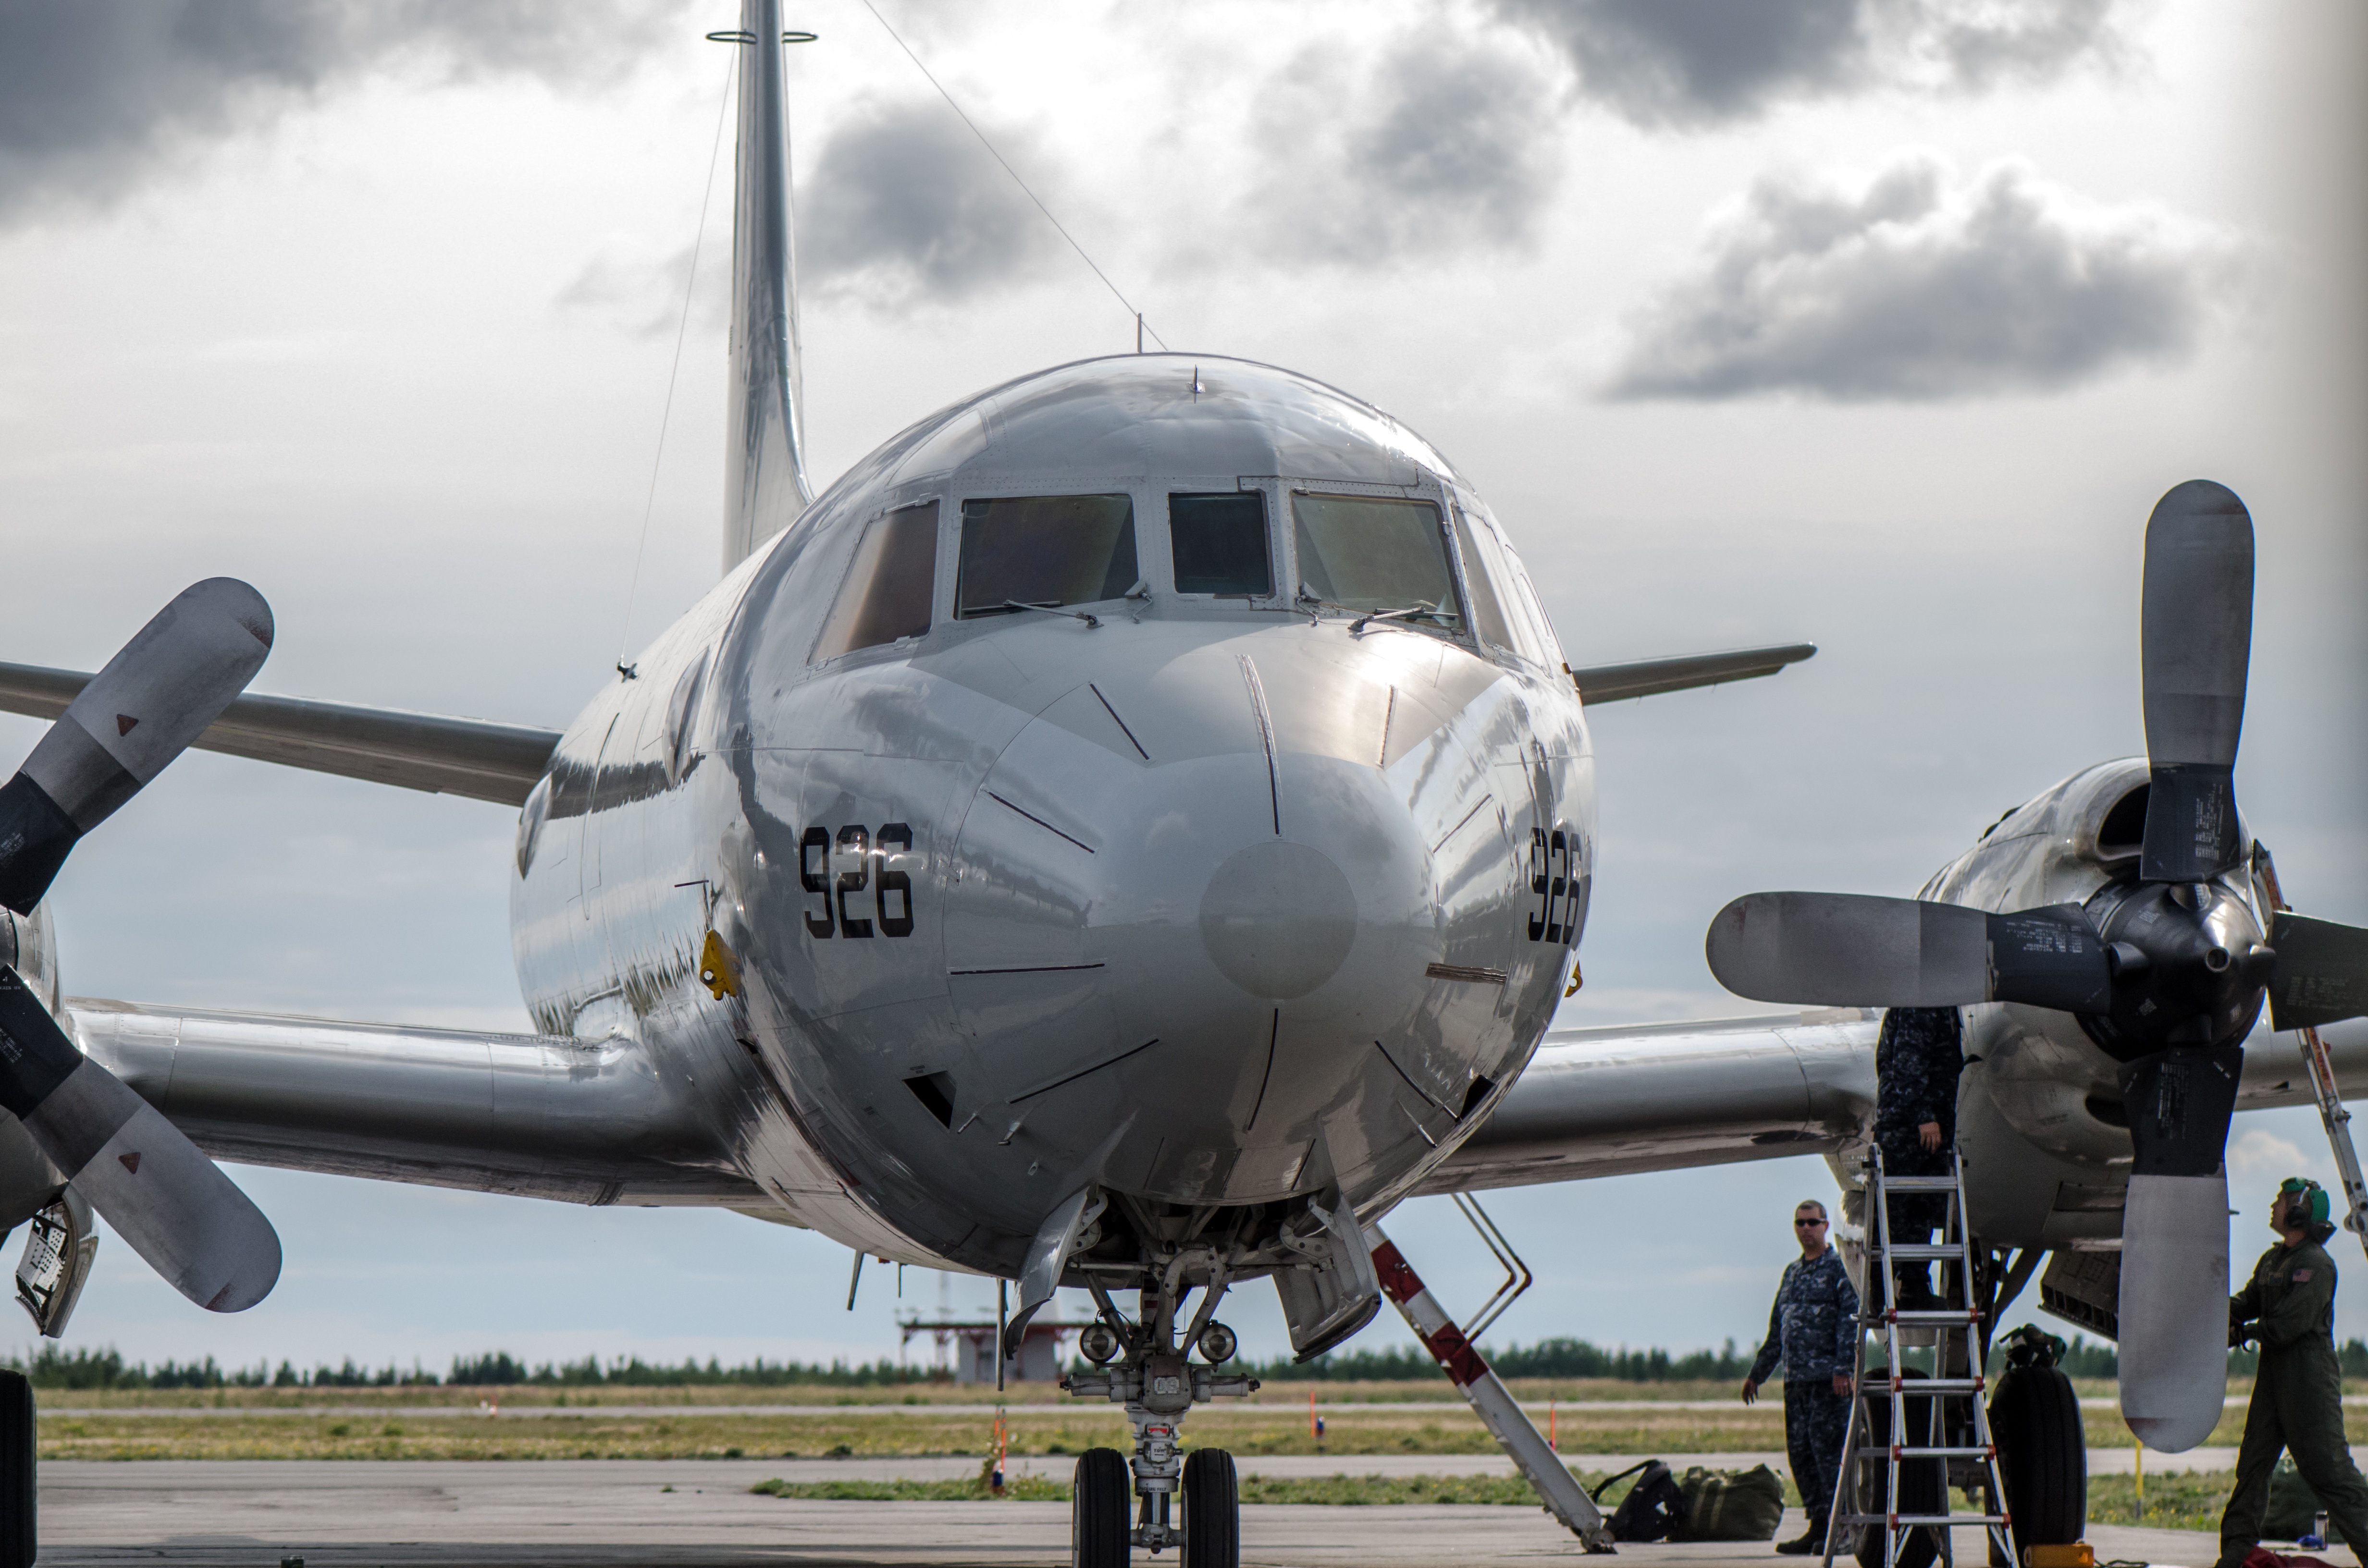
airplane, aircraft, military, vehicle, airline, aviation, flight, airliner, bomber, orion, air show, air force, military aircraft, atmosphere of earth, aerospace engineering, aircraft engine, propeller driven aircraft, military transport aircraft, p 3